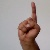
The image shows a hand gesture representing the letter 'D' in Indian Sign Language.